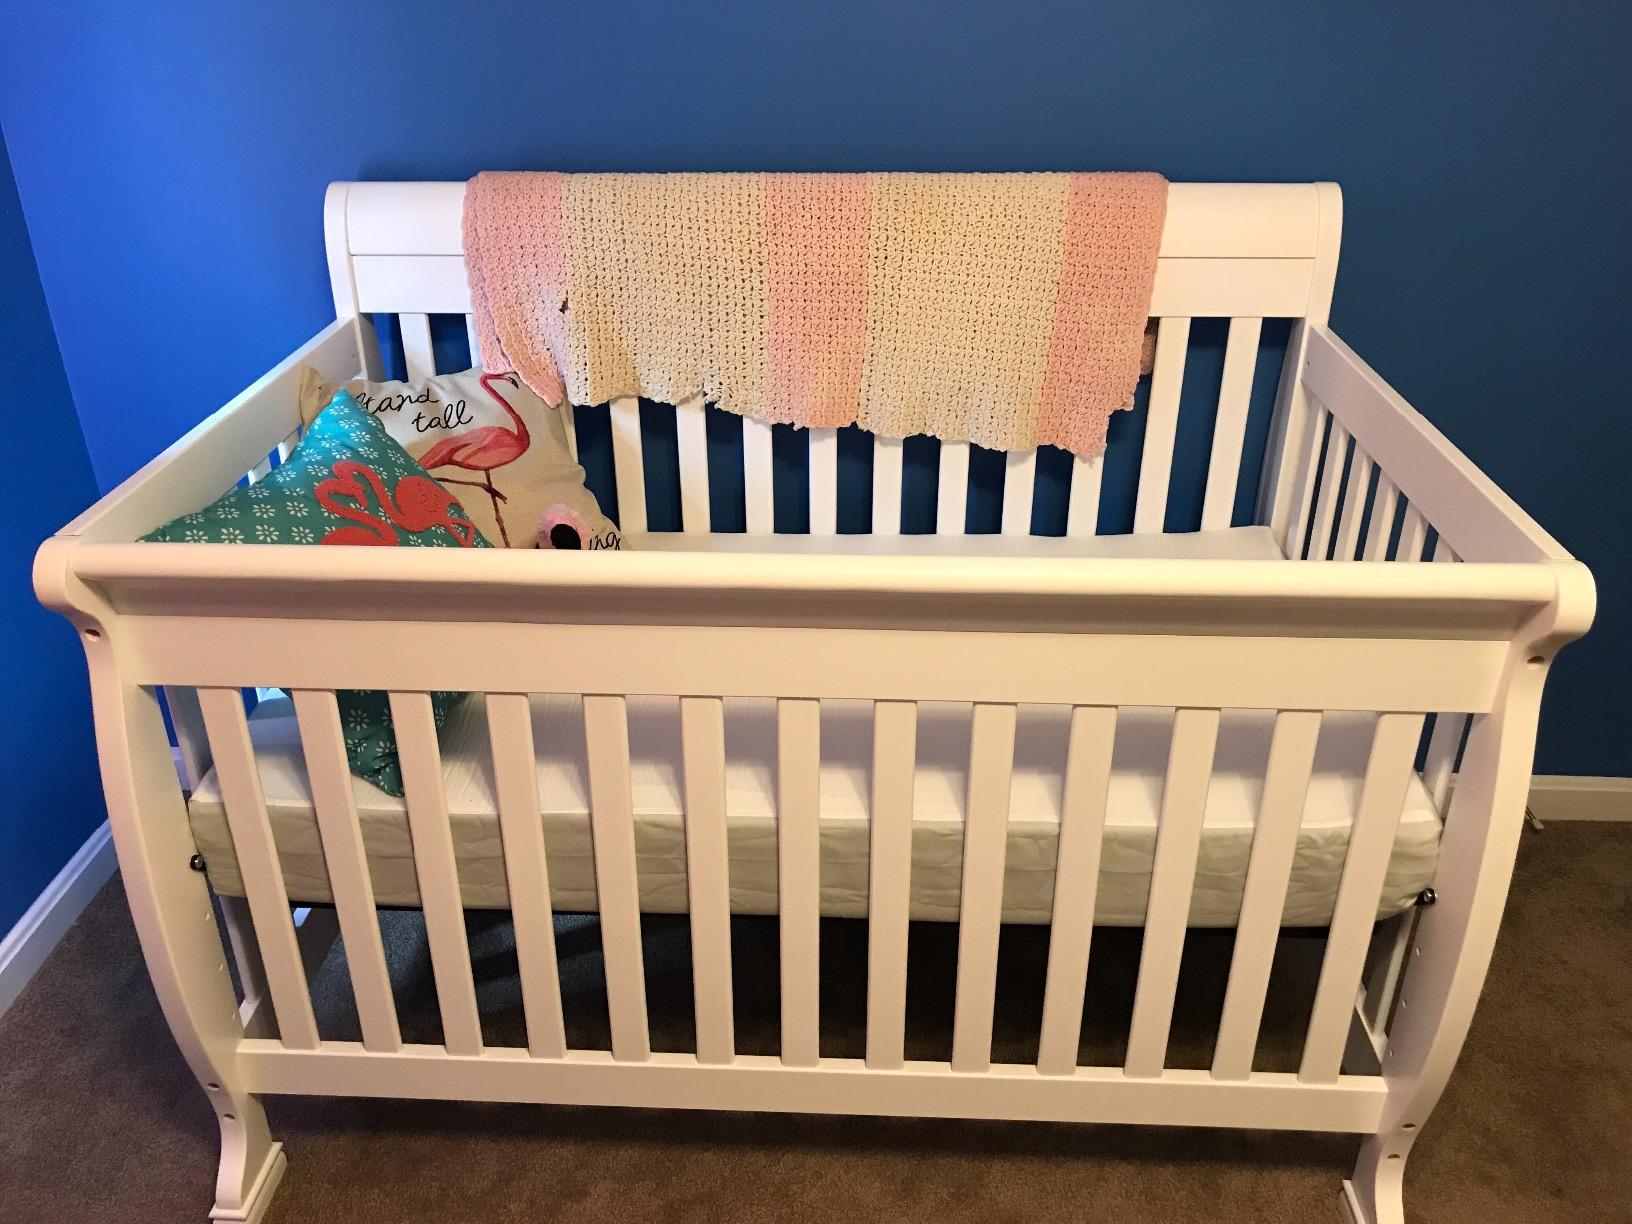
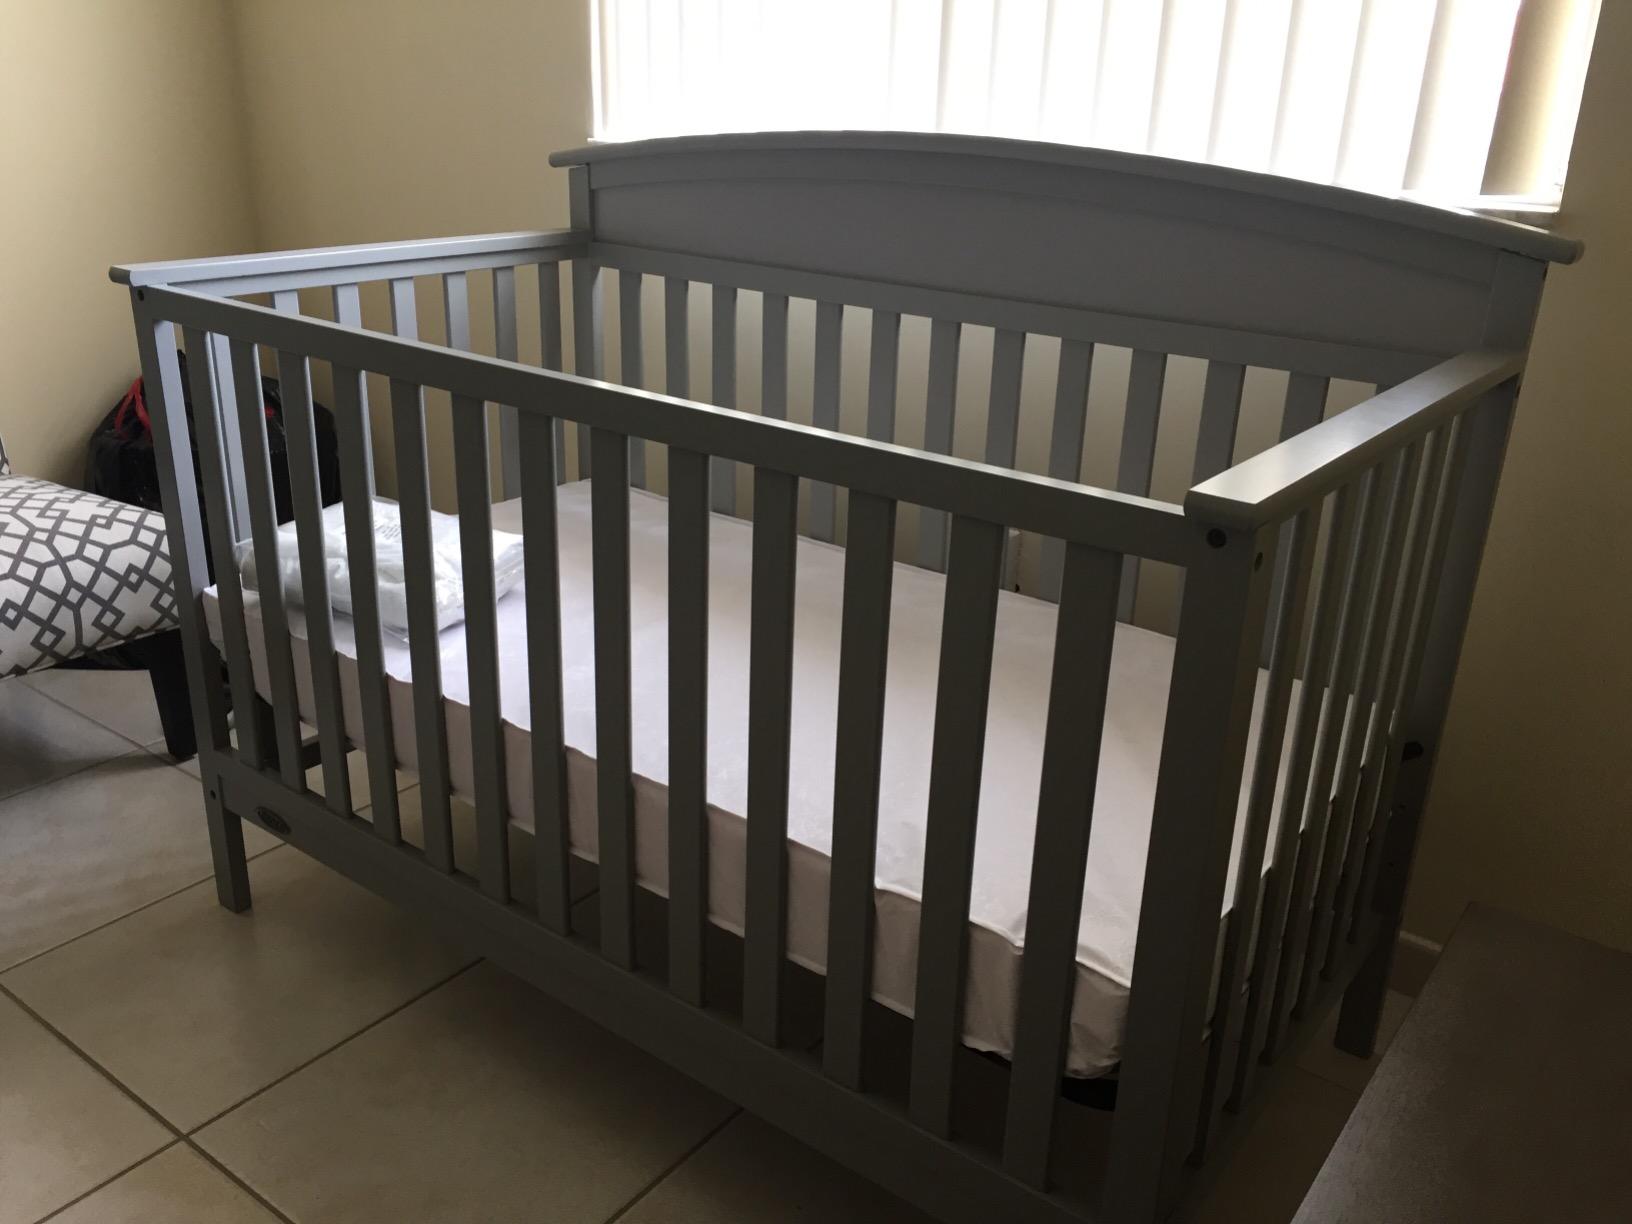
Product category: products_crib
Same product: no